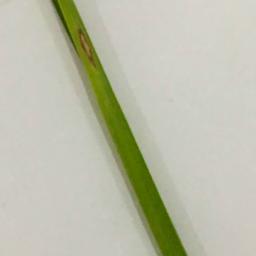
Label: Rice___Leaf_Blast